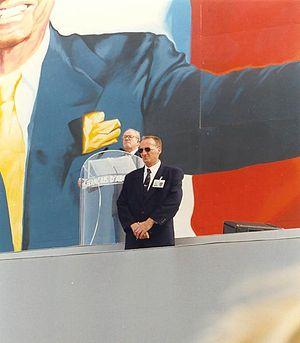
L’extrême droite en France est une notion abstraite associée à une partie de la classe politique française, en évolution depuis la Révolution française jusqu'à nos jours. Pour l'historienne Ariane Chebel d'Appollonia, « le terme a été appliqué à tant d'opinions ou de programmes politiques différents qu'une signification claire et acceptée par tous reste aléatoire ».
L'extrême droite est une famille politique aux contours relativement flous. Ainsi, ce terme peut qualifier les courants fascistes ou nazis, des groupes traditionalistes, intégristes ou fondamentalistes, des attitudes racistes ou différencialistes, jusqu'à certains partis nationalistes ou populistes.